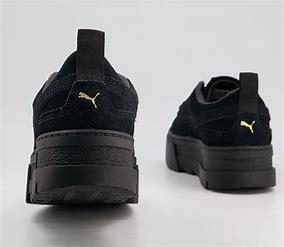
Brand: Puma
Model: Mayze